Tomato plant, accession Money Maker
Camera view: tilt-top (135 deg); turntable rotation: 120 degrees
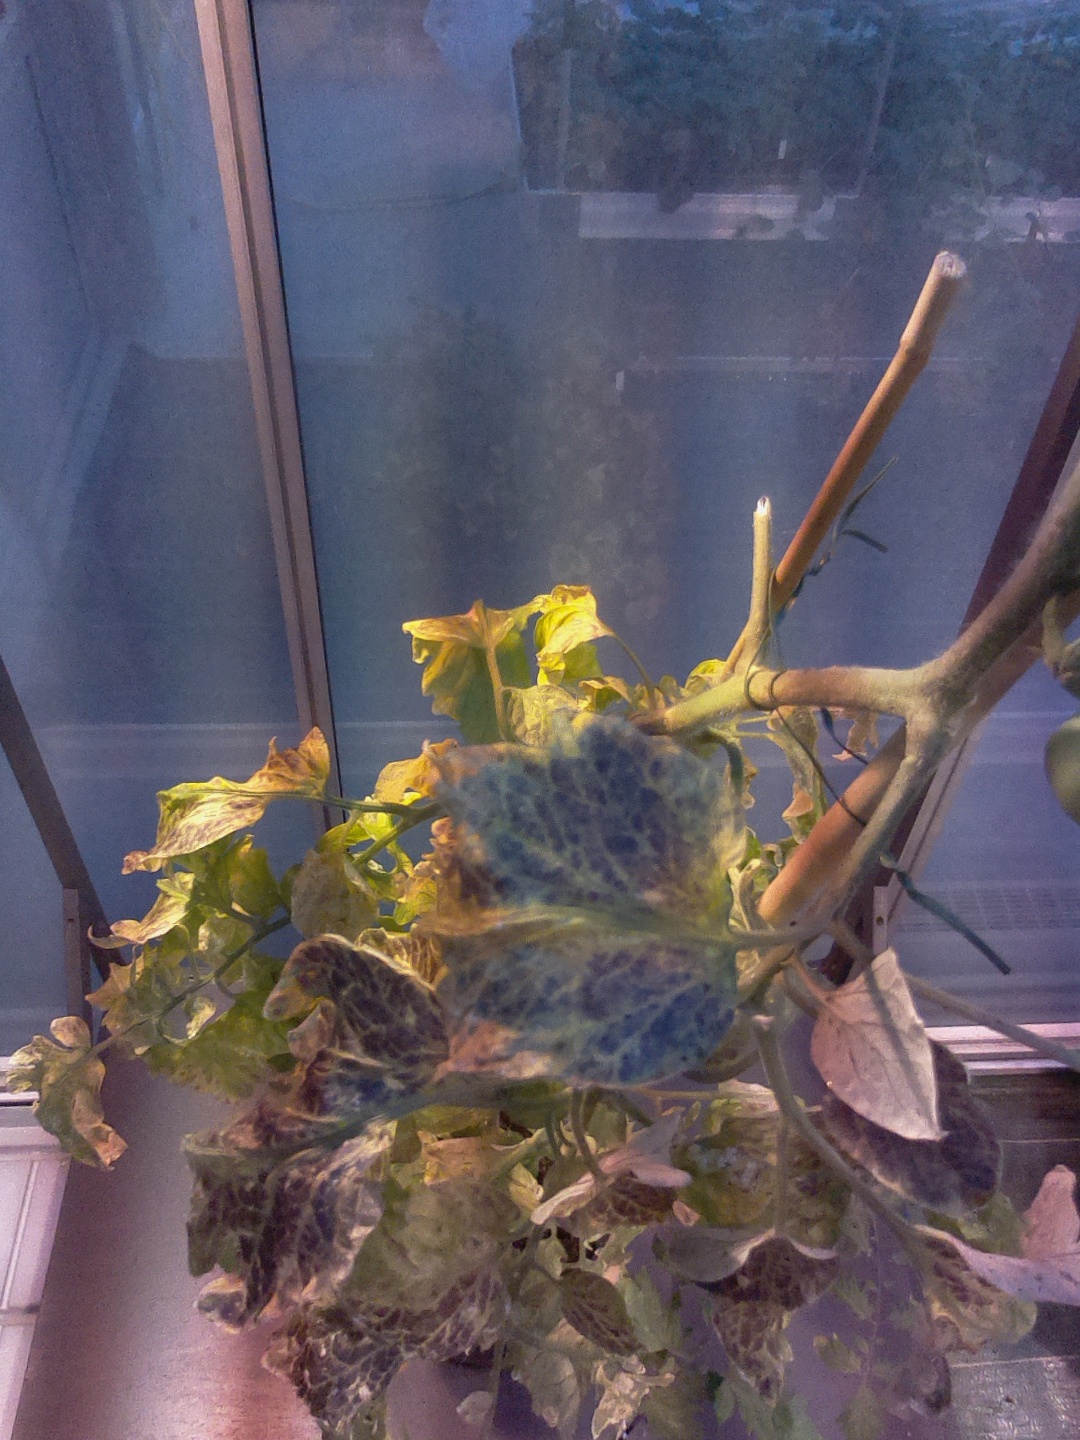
BBCH growth stage 89: 90%-100% of fruits show typical fully ripe color